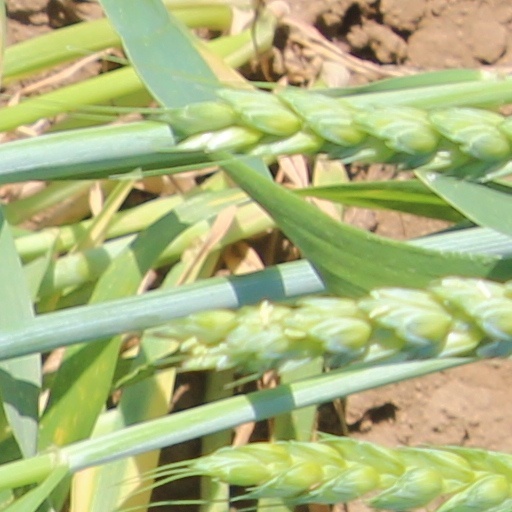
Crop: wheat